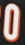
Number: 0